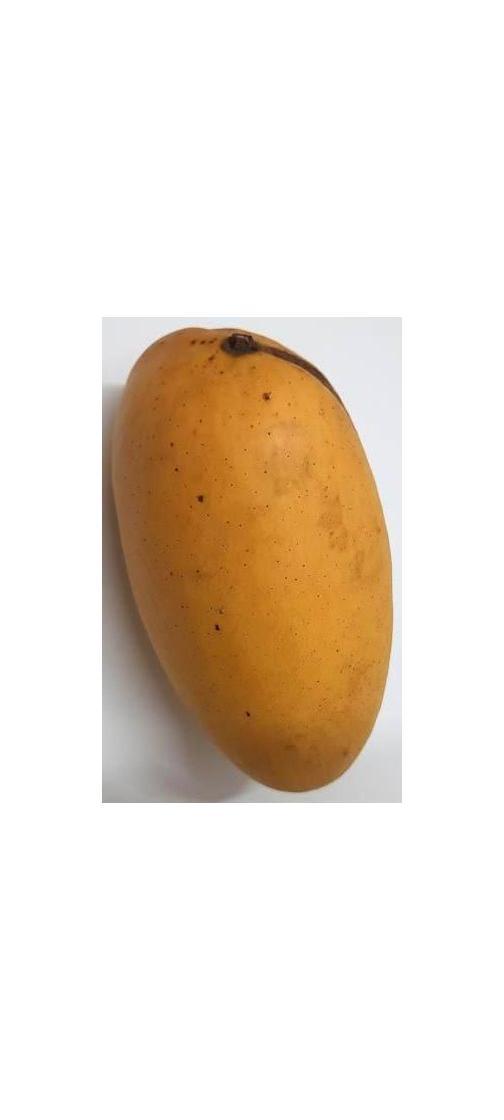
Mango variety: Katimon